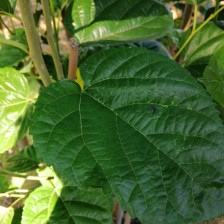
Variety: BlackAustralia